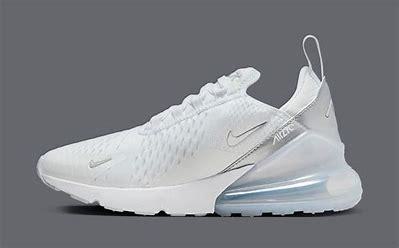
Brand: Nike
Model: Air Max 270